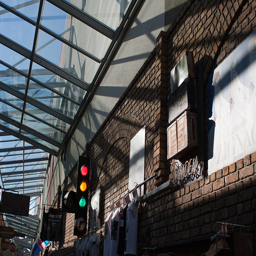
A glass atrium ceiling, traffic lights, and red brick building.
A stop light tells people that they can keep going
Rail station for people to board trains awaiting light.
A stoplight that is next to a building.
A street light that is attached to the side of a building.